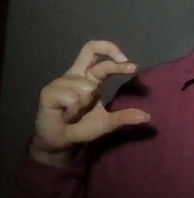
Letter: thal